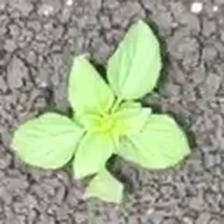
Weed species: Kena_(Commplina_benghalensio)